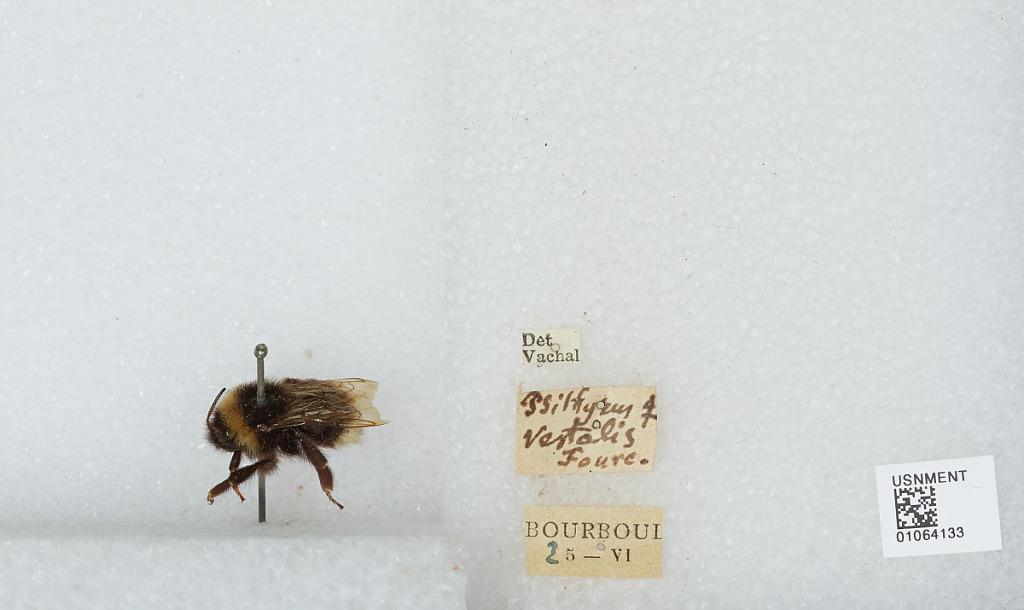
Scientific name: Bombus sp.
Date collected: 1925-6-
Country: France
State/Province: Auvergne-Rhone-Alpes
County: Puy-de-Dôme
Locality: La Bourboule, Arrondissement de Clermont-Ferrand
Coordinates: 45.5879, 2.74033
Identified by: Vachal